Garnet Valley High School

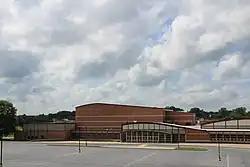
Garnet Valley High School in 2017

Garnet Valley High School is a four-year public school in Glen Mills, Pennsylvania, U.S.A. It is part of Garnet Valley School District.